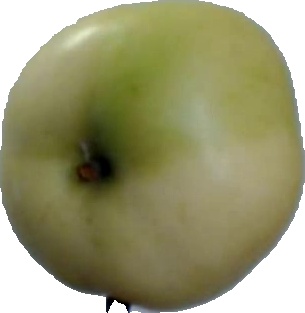
Label: apple_6